Edgar Lee McWethy Jr.

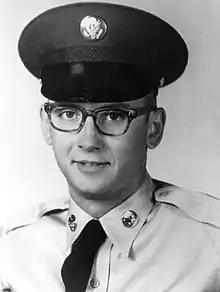
Specialist Five Edgar McWethy

Edgar Lee McWethy Jr. (November 22, 1944 – June 21, 1967) was a United States Army soldier and a recipient of the United States military's highest decoration—the Medal of Honor—for his actions in the Vietnam War.